Lu Xun

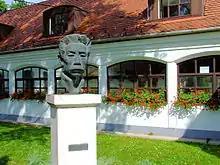
Bust of Lu Xun in Kiskőrös, Hungary

Lu Xun has been described by Nobel laureate Kenzaburō Ōe as "the greatest writer Asia produced in the 20th century." Shortly after Lu Xun's death, Mao Zedong called him "the saint of modern China", but used his legacy selectively to promote his own political goals. In 1942, he quoted Lu out of context to tell his audience to be "a willing ox" like Lu Xun was, but told writers and artists who believed in freedom of expression that, because CCP areas were already liberated, they did not need to be like Lu Xun. After the People's Republic of China was established in 1949, CCP literary theorists portrayed his work as orthodox examples of communist literature, yet every one of Lu's close disciples from the 1930s was purged. Mao admitted that, had Lu survived until the 1950s, he would "either have gone silent or gone to prison".